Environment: real
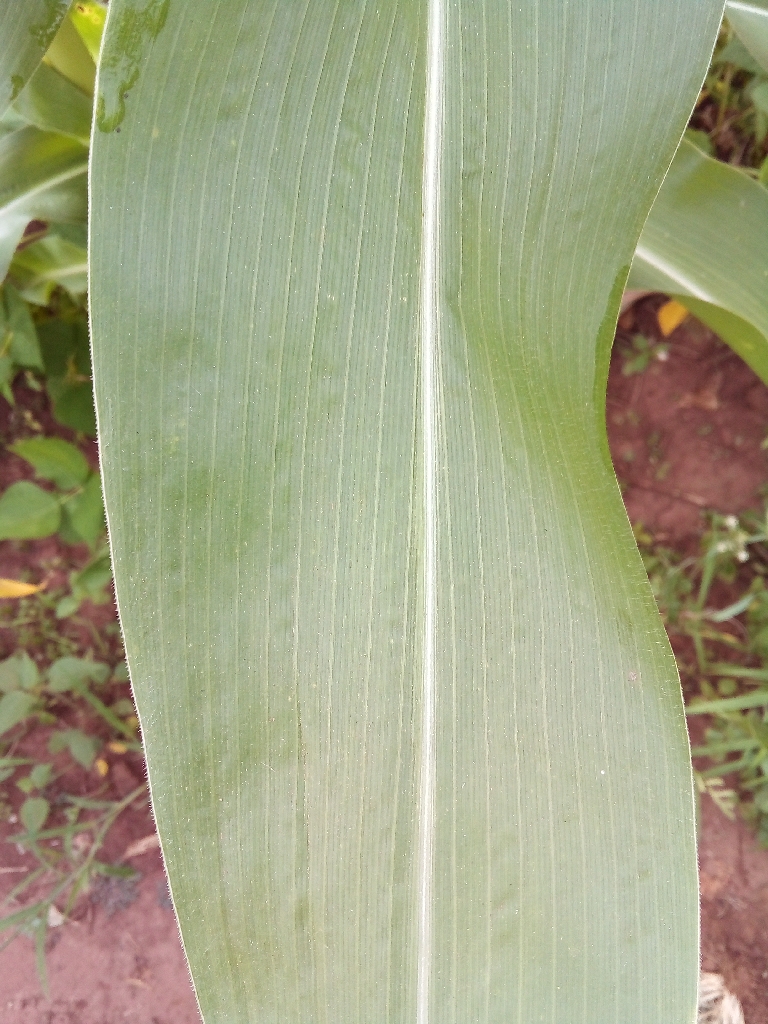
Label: healthy